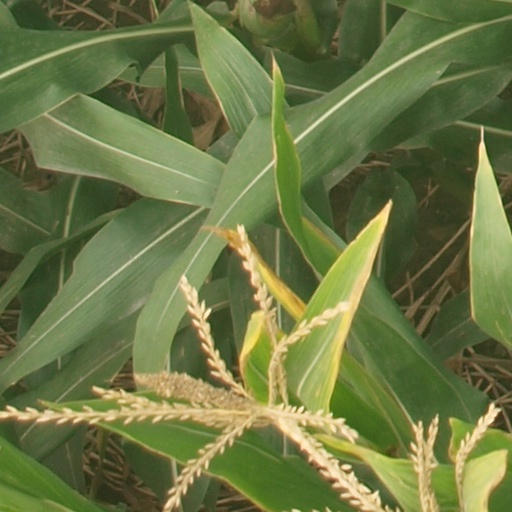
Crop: maize; corn